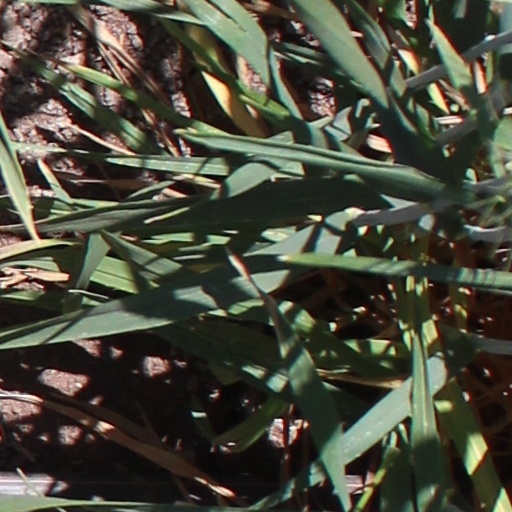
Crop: wheat